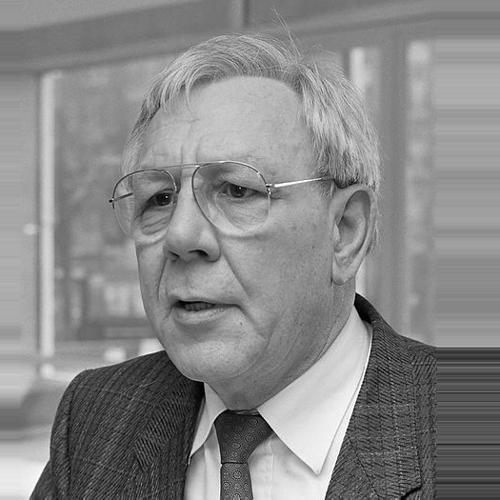
Age: 64